Parukutty Nethyar Amma

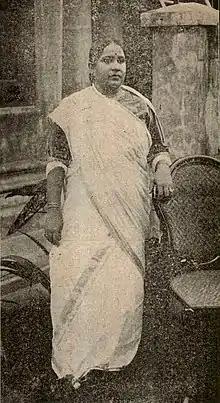

Parukutty Nethyar Amma (5 July 1875 – 25 February 1963) was the consort of the ruler of the Kingdom of Cochin, Maharaja Rama Varma XVI (popularly known as Madrassil Theepetta Thampuran), who reigned from 1914 to 1932. She had been known as Lady Rama Varma of Cochin.